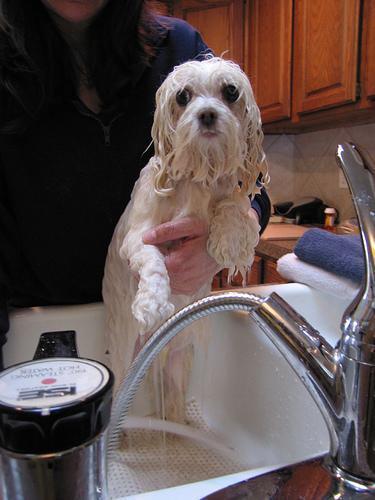
Maltese_dog